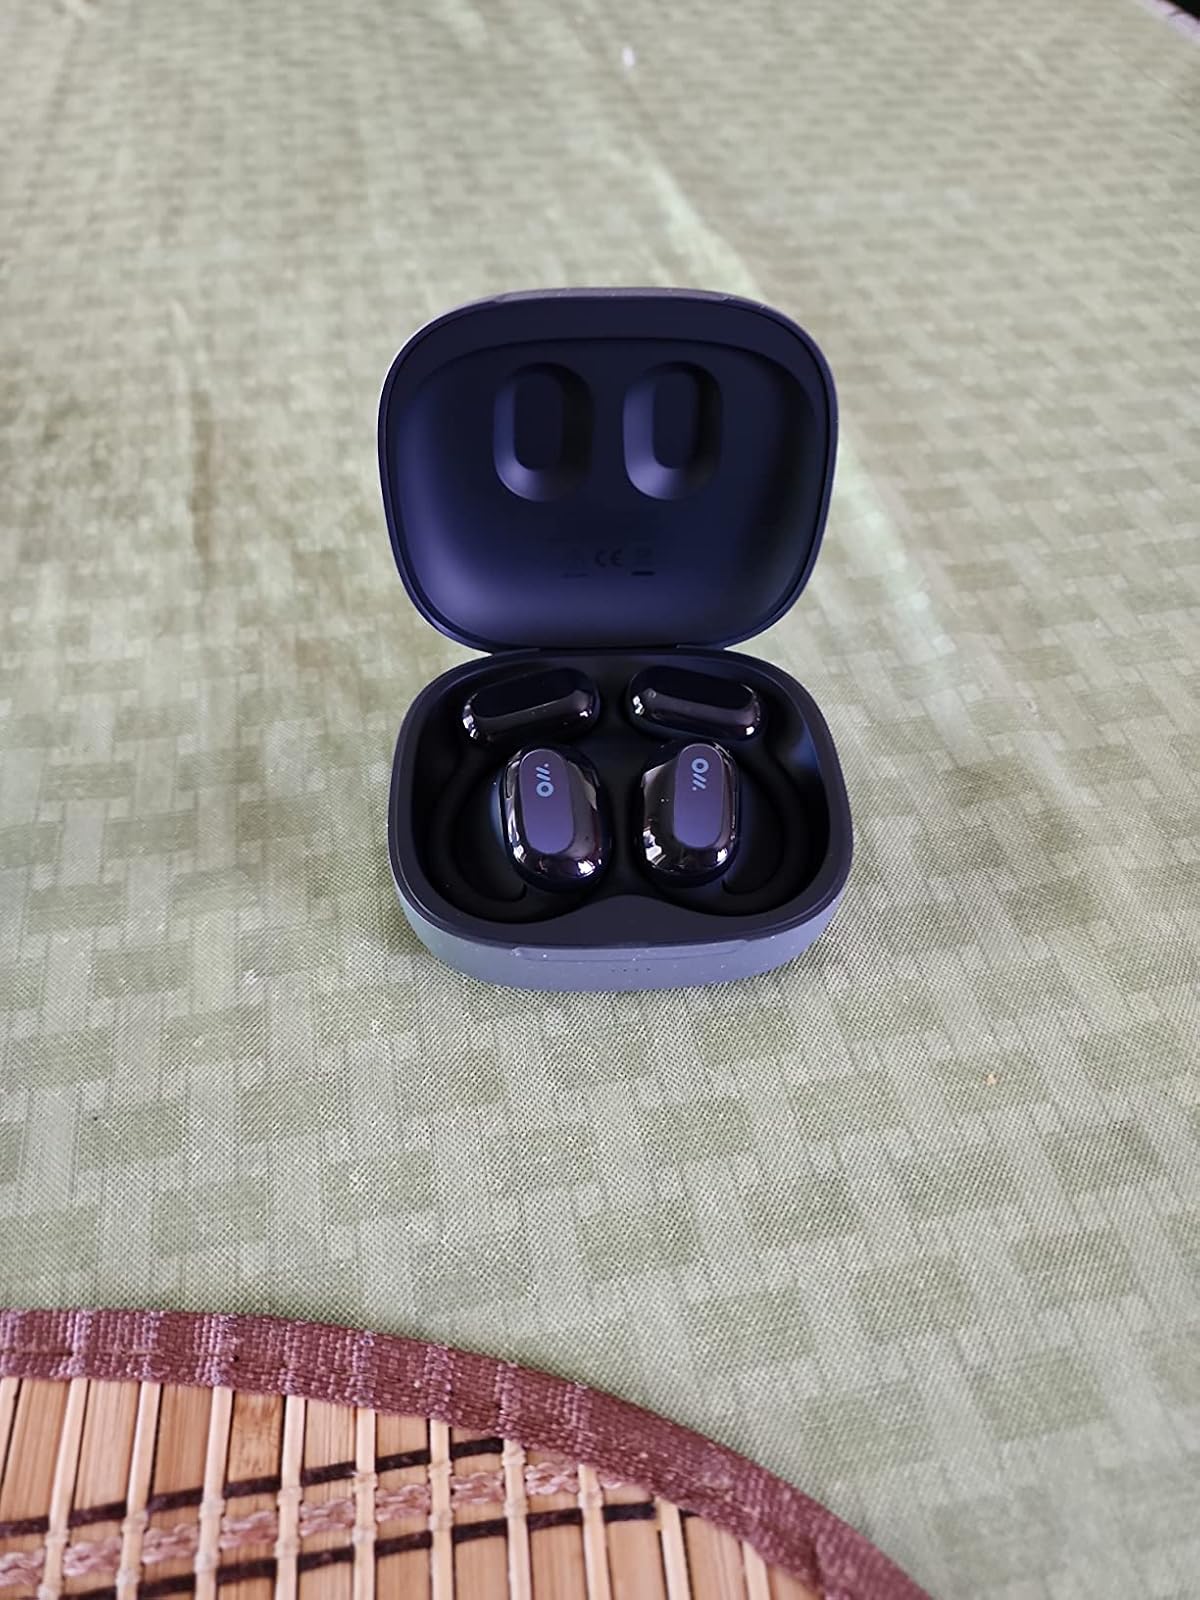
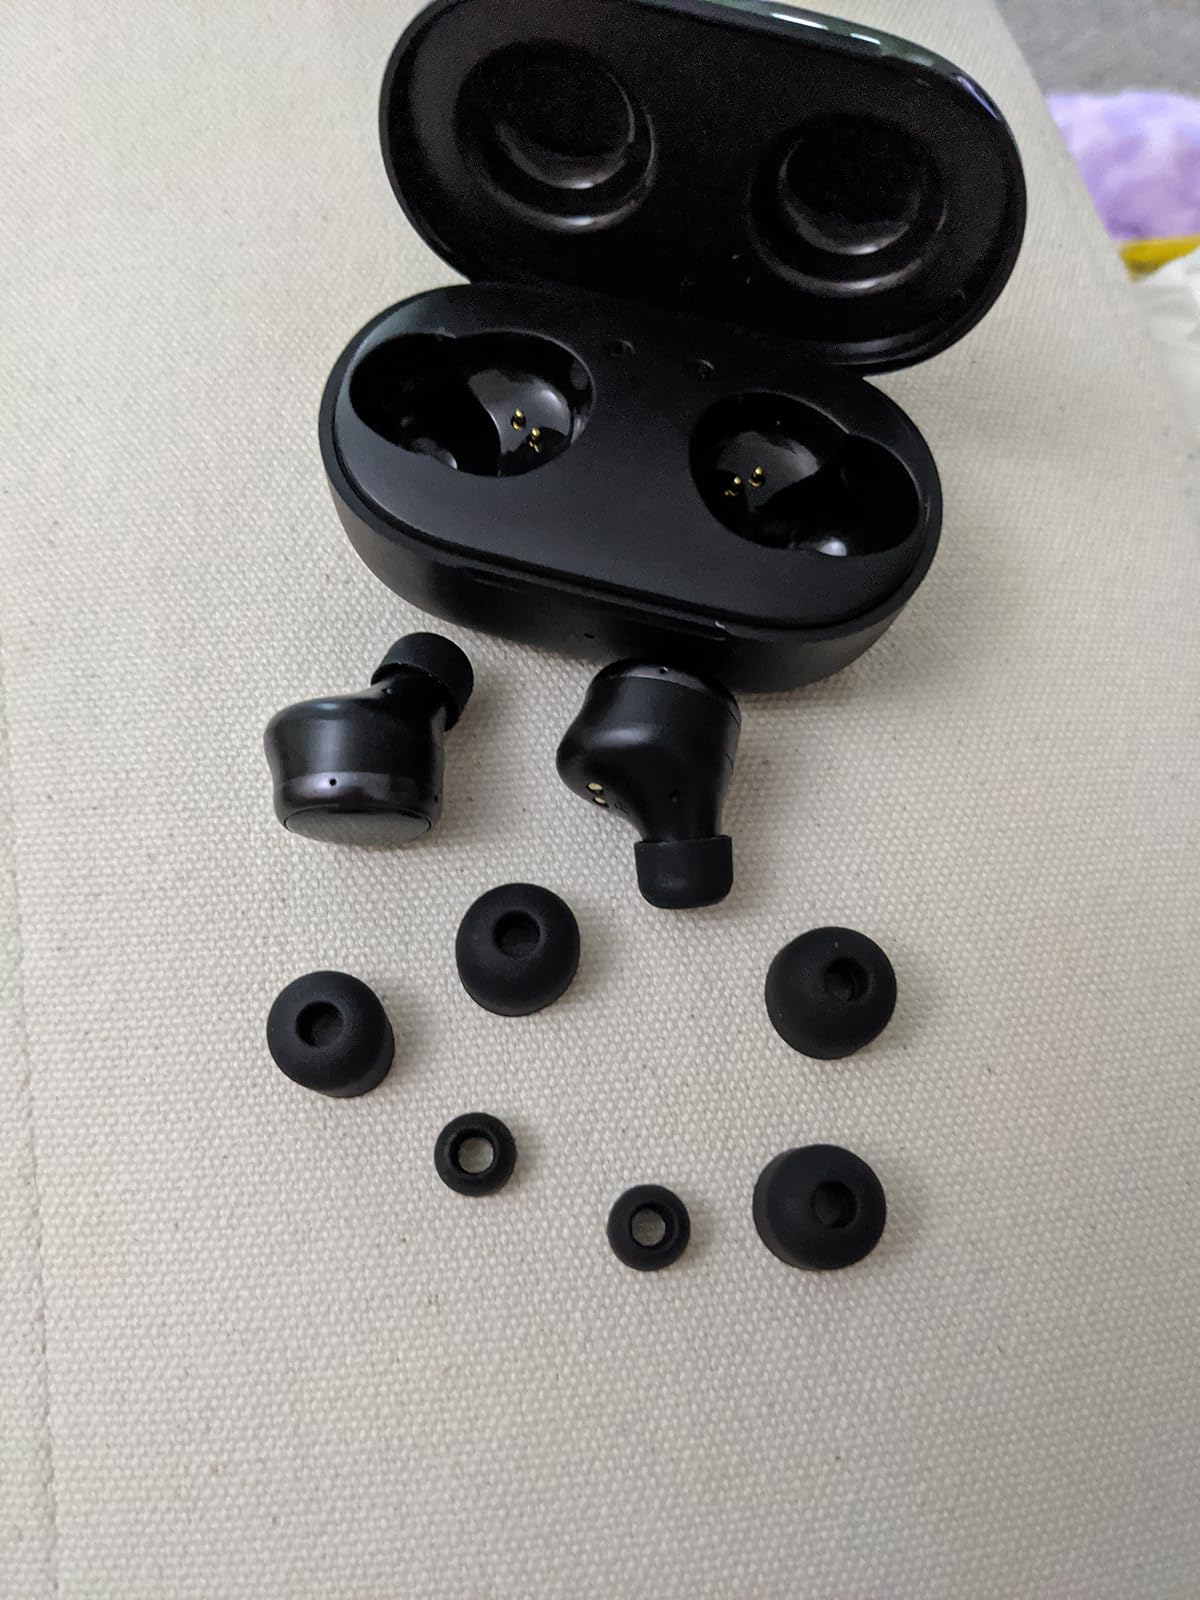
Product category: earbuds
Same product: no